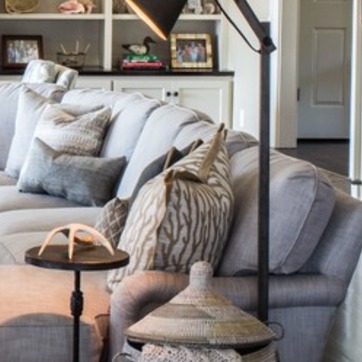
Material: fabric